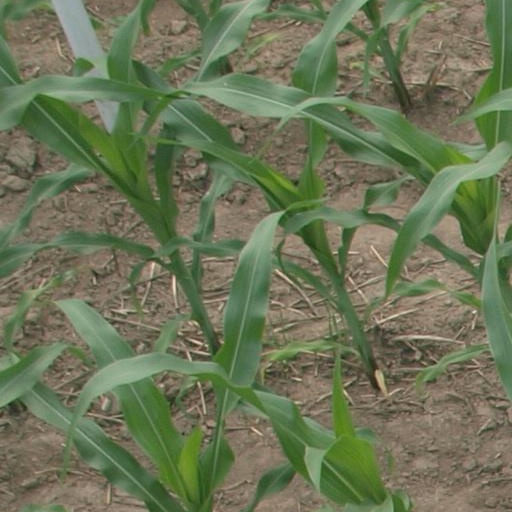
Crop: maize; corn